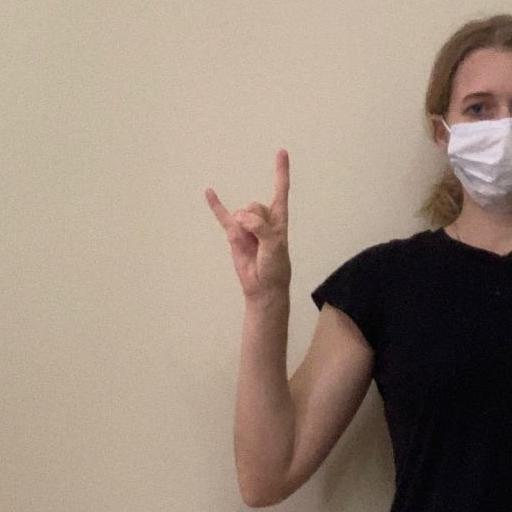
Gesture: rock